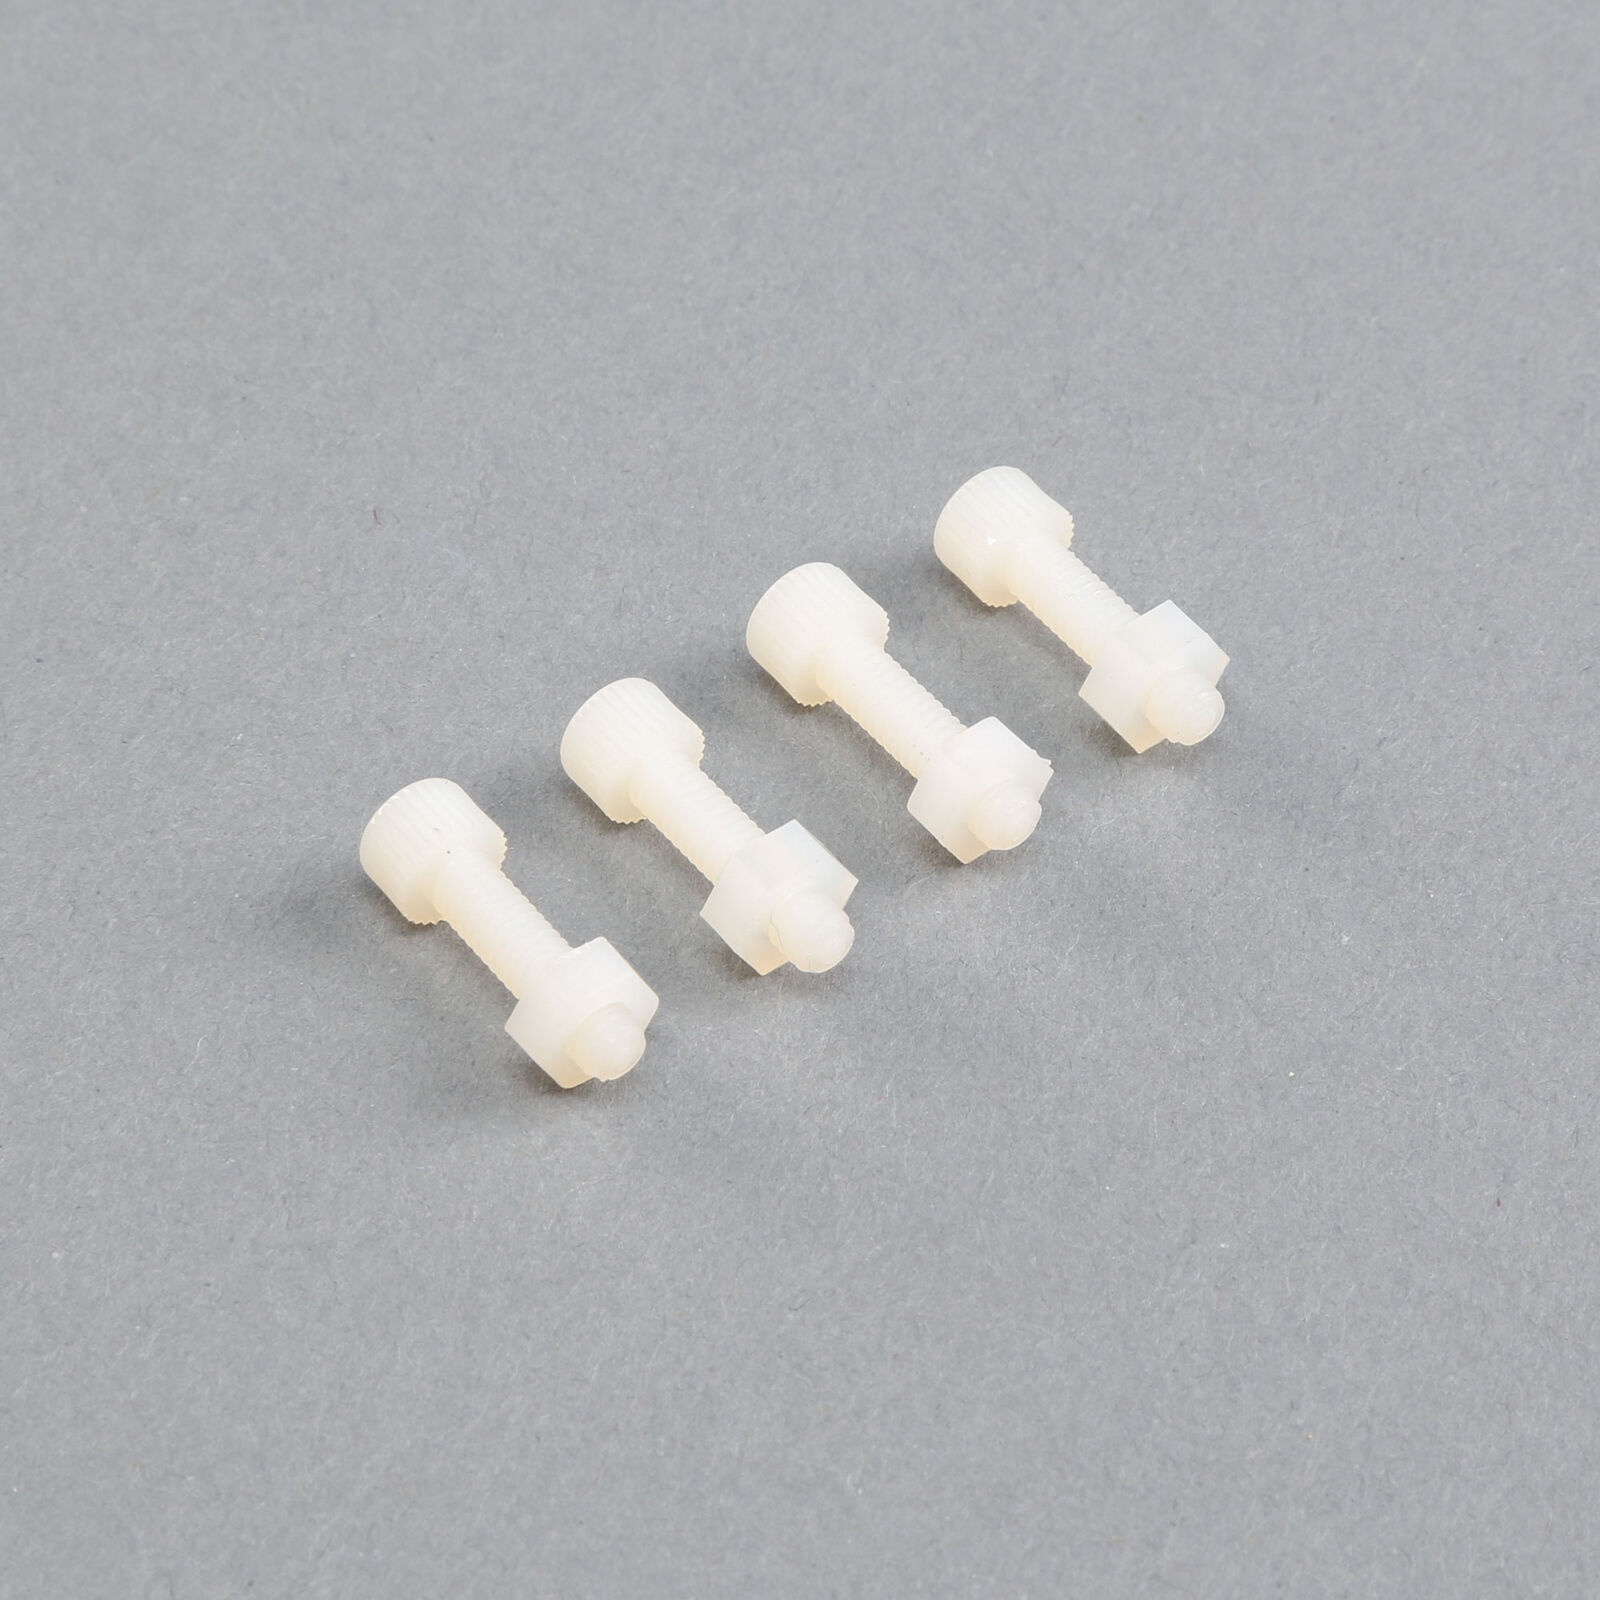
PRB285002  Break Away Bolt: Sonicwake 36-inch
Brand: PRB
Category: Sporting Goods > Outdoor Recreation > Kite Buggying > Kite Buggy Accessories